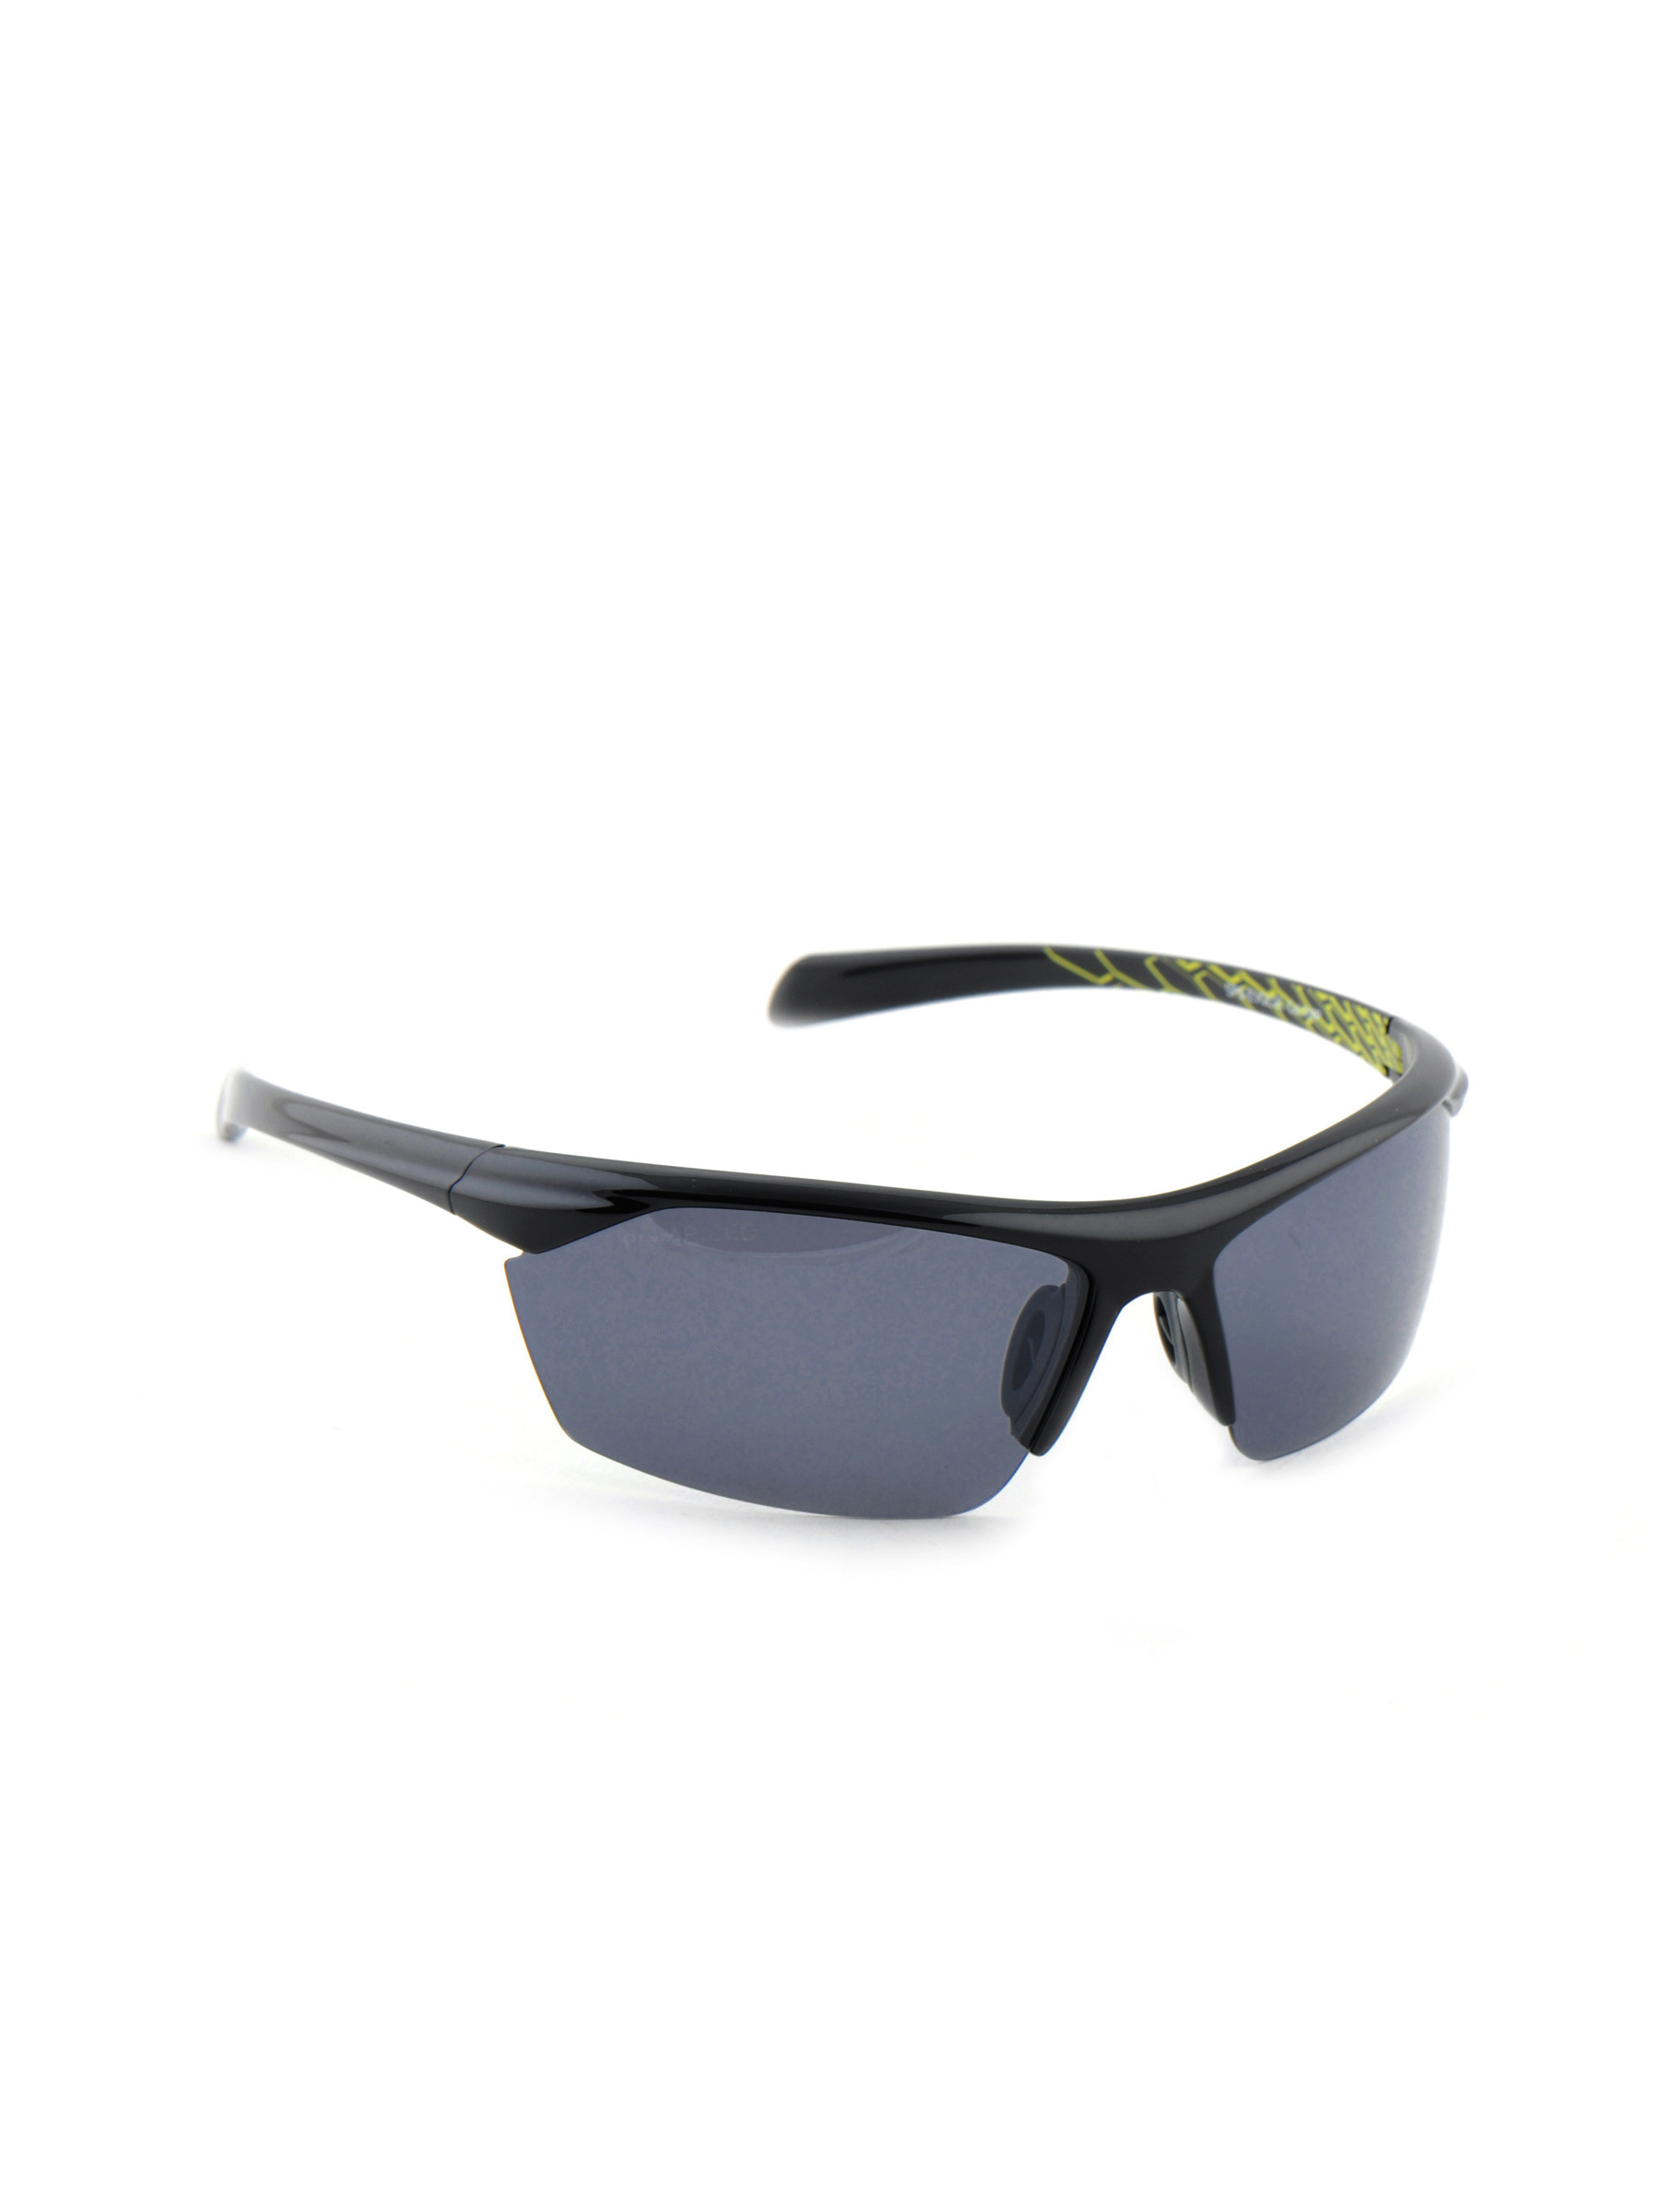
Speedo Men Funky Eyewear Black Sunglasses
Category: Accessories / Eyewear / Sunglasses
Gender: Men
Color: Black
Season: Summer 2017
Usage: Sports